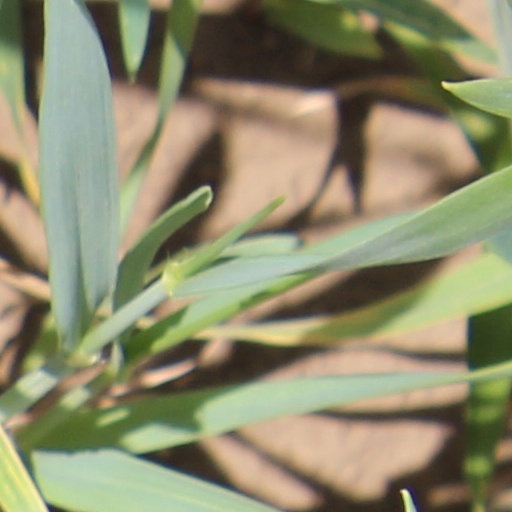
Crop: wheat